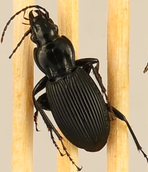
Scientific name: Pterostichus lachrymosus
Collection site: Mountain Lake Biological Station NEON (MLBS), plot MLBS_008